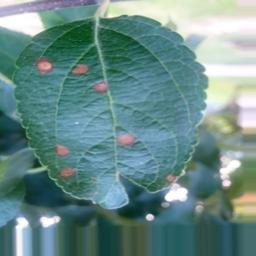
Label: Alternaria